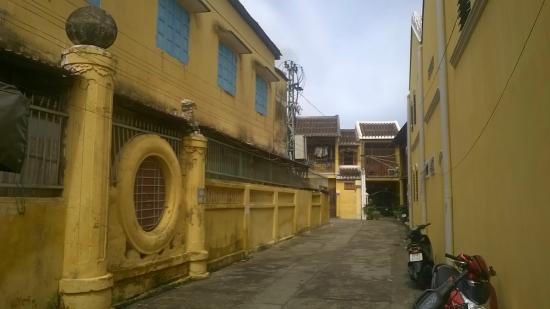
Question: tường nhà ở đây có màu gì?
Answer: màu vàng